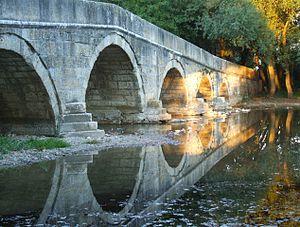
Ilidža est une municipalité de Bosnie-Herzégovine située dans le canton de Sarajevo et dans la Fédération de Bosnie-et-Herzégovine.
Le pont romain de Plandište est situé en Bosnie-Herzégovine, à Plandište, dans la municipalité d'Ilidža et sur le territoire la Ville de Sarajevo. Construit au XVIᵉ siècle, il est inscrit sur la liste des monuments nationaux de Bosnie-Herzégovine.
Cet article recense les monuments nationaux situés sur le territoire de la Ville de Sarajevo en Bosnie-Herzégovine et dans la République serbe de Bosnie. La liste établie par la Commission pour la protection des monuments nationaux compte 109 monuments nationaux inscrits sur la liste principale et 20 monuments inscrits sur une liste provisoire.